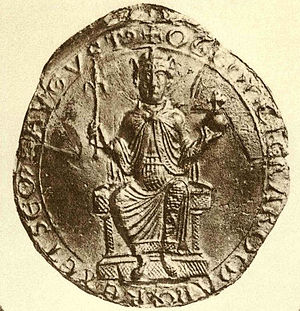
Tysk-romersk kejser / Oversigt over kejserene / Tysk-romerske kejsere / 1198–1215: Huset Welf
Den Tysk-romerske kejser, officielt Romernes kejser var herskeren over Det tysk-romerske Rige. Riget blev af den romersk-katolske kirke betragtet som den eneste retsgyldige arvtager til Romerriget i middelalderen og tidlig moderne tid. Titlen blev holdt sammen med titlen Konge af Italien fra det 8. til det 16. århundrede og næsten uden afbrydelse med titlen Romernes konge gennem det 12. til det 18. århundrede.